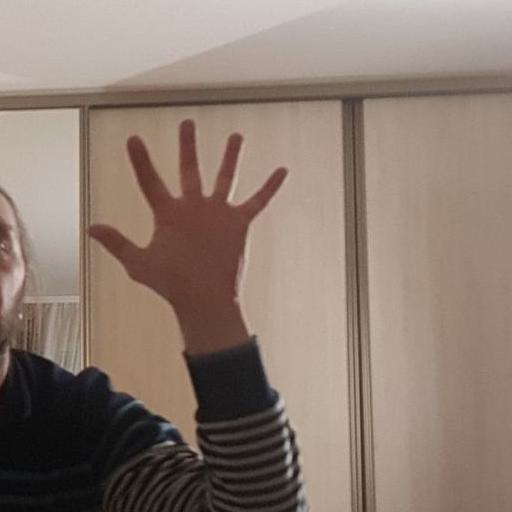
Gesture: palm